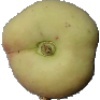
Label: Peach Flat 1